Titchfield

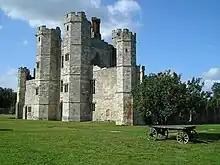
Titchfield Abbey in 2005

Premonstratensian canons founded Titchfield Abbey in 1222. Henry VIII dissolved the abbey in the 16th century, giving the property to a favoured politician, Thomas Wriothesley who turned it into "Place House" and took the title Earl of Southampton. Wriothesley's heirs, including the Duke of Portland and the Duke of Beaufort lived at Place House until 1742 at which point the estate was sold to the Delmé family. They lived there for another forty years until, in 1781, a decision was made to abandon the mansion.